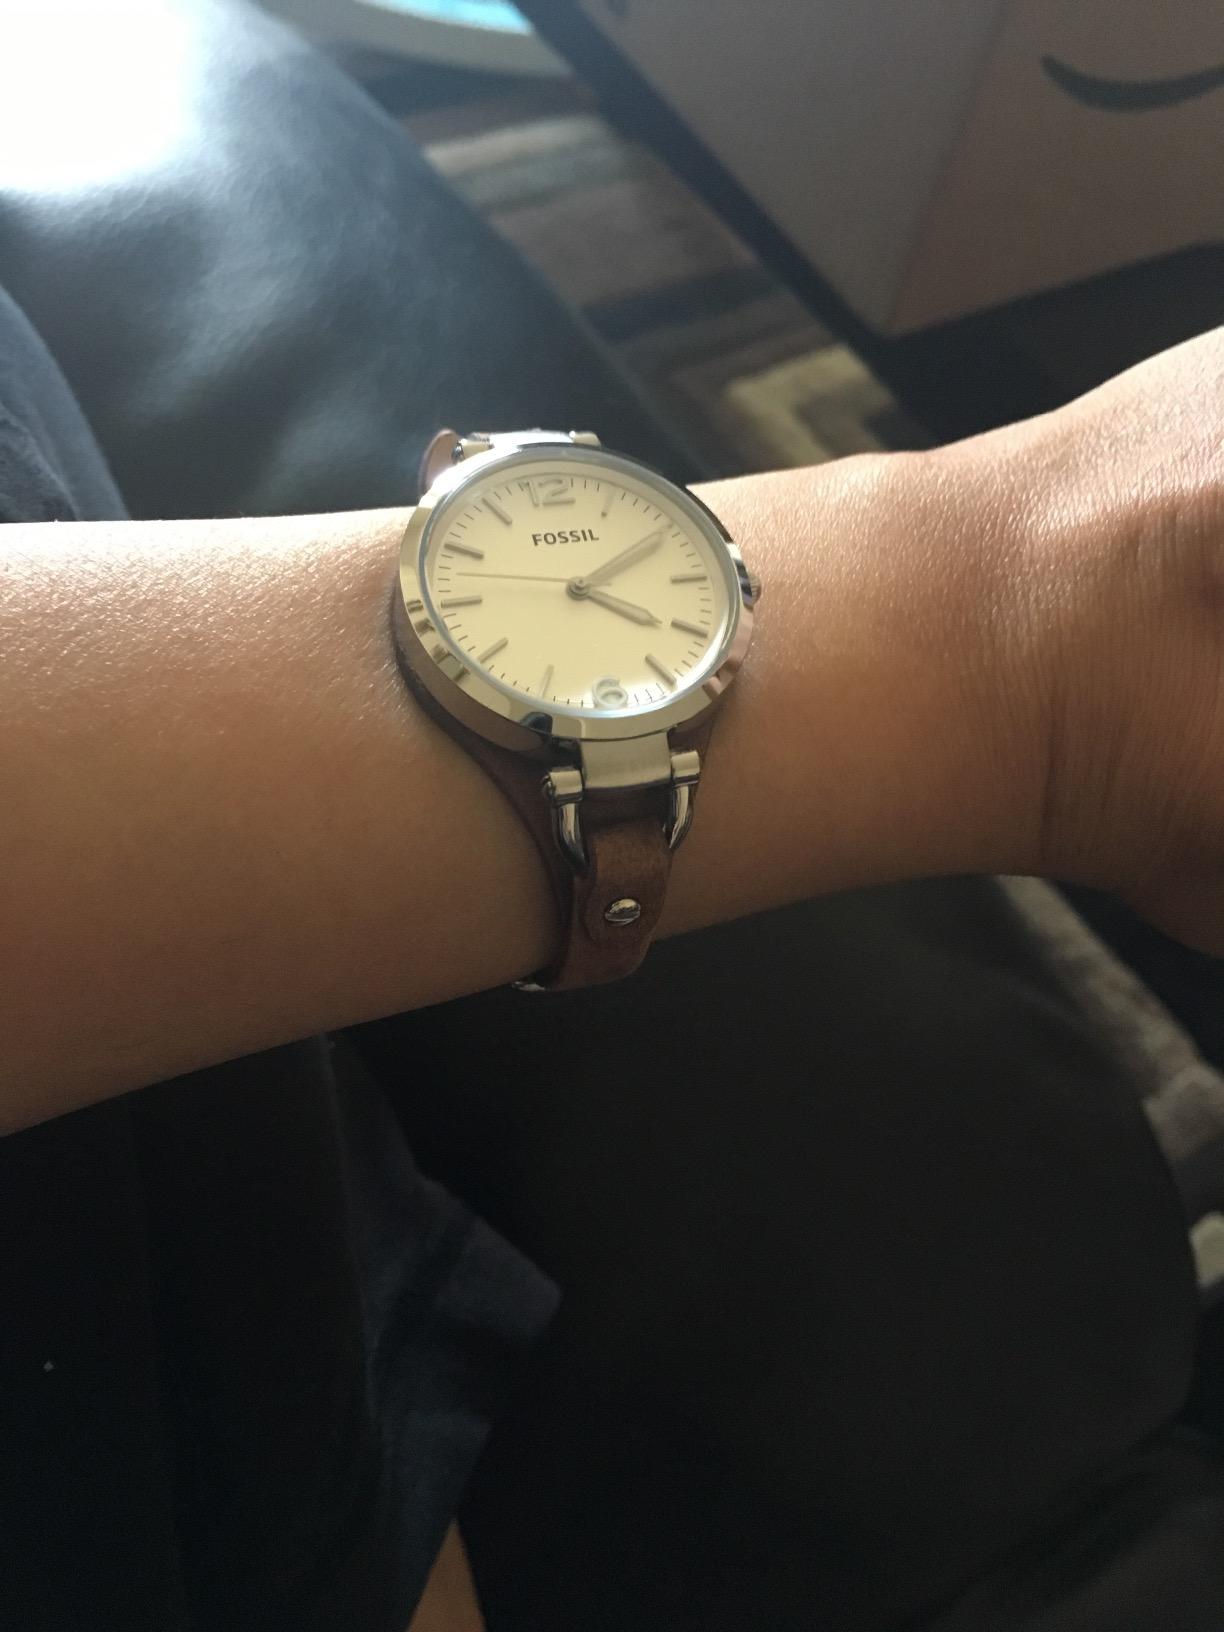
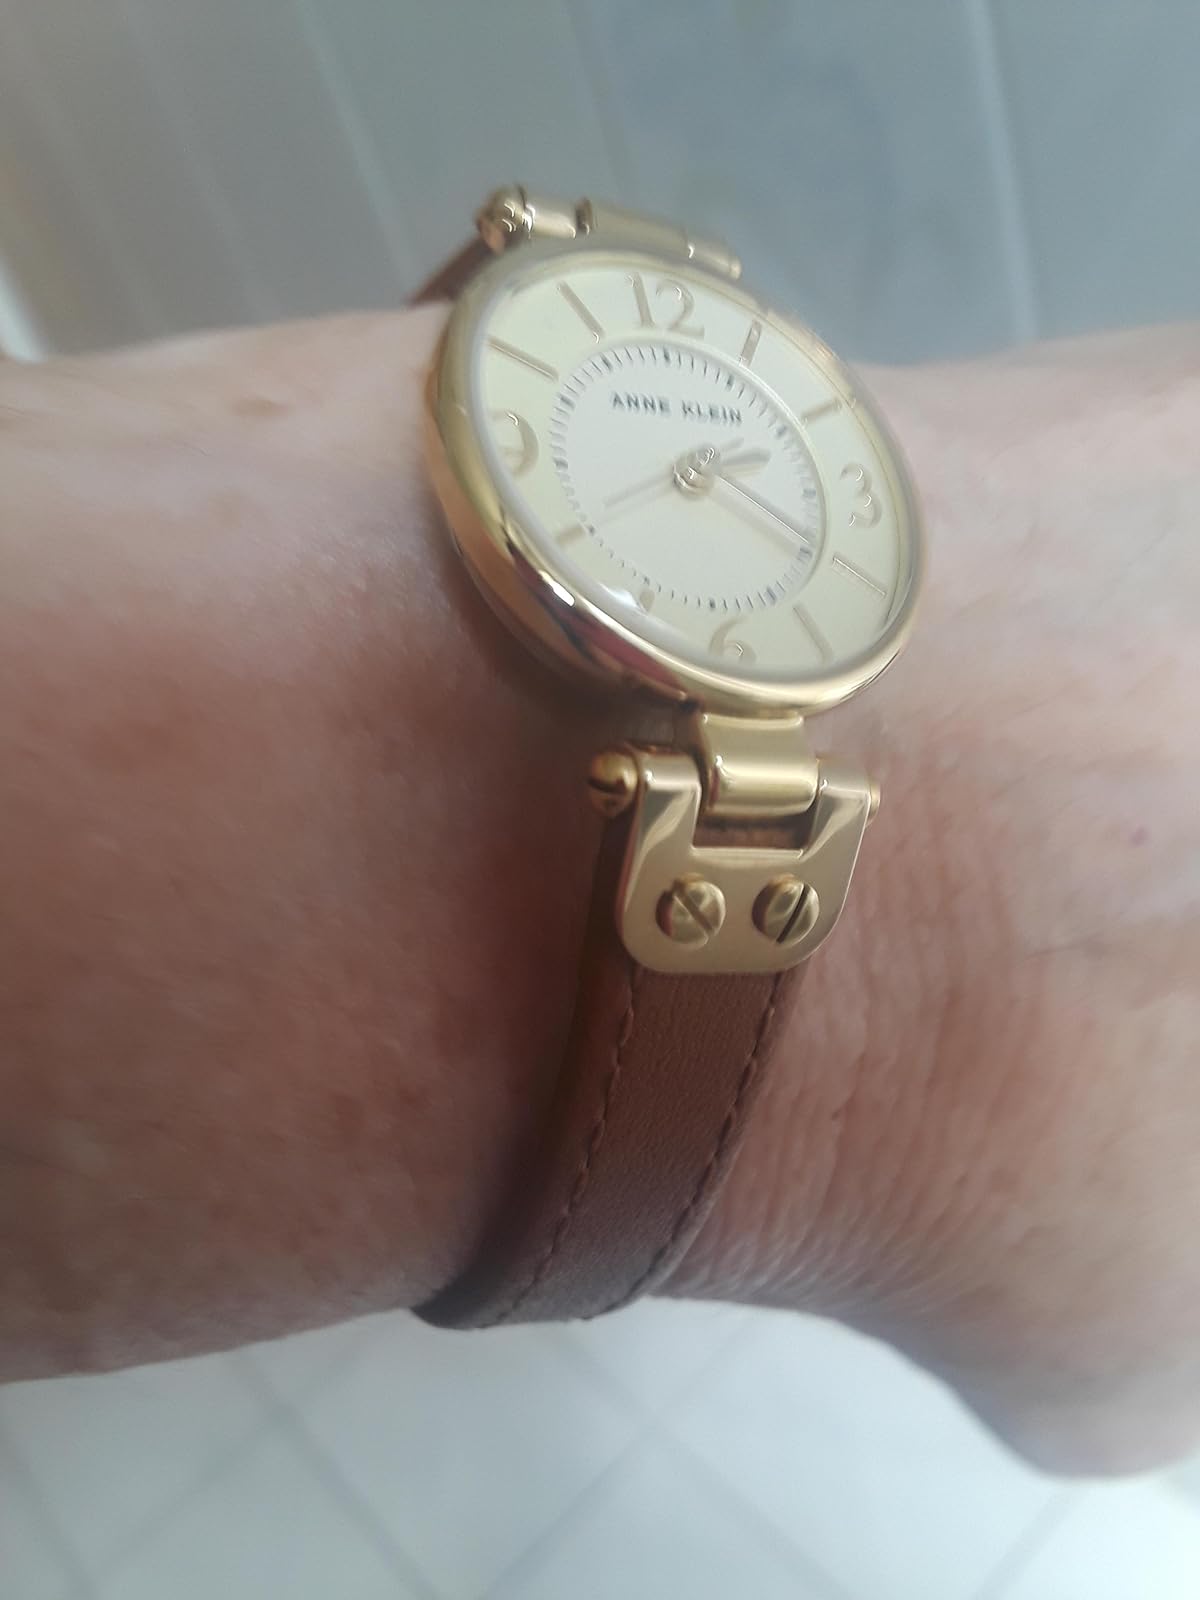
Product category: accessories_watch
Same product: no